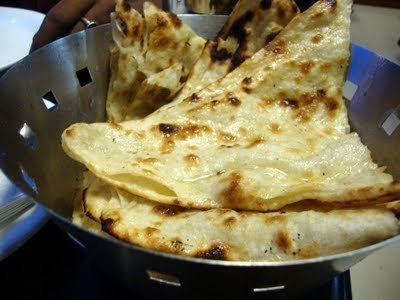
Dish: butter_naan